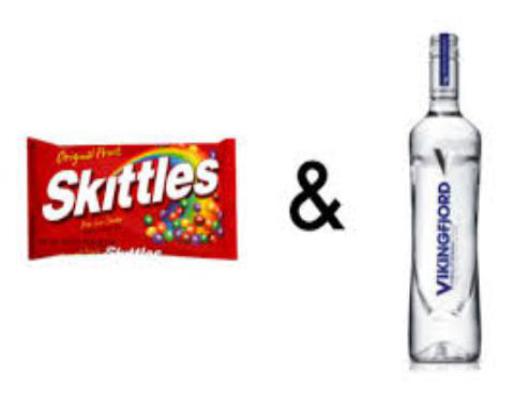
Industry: Food